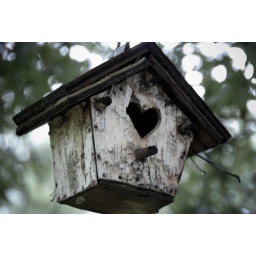
Bird house hanging from a tree in their back yard.